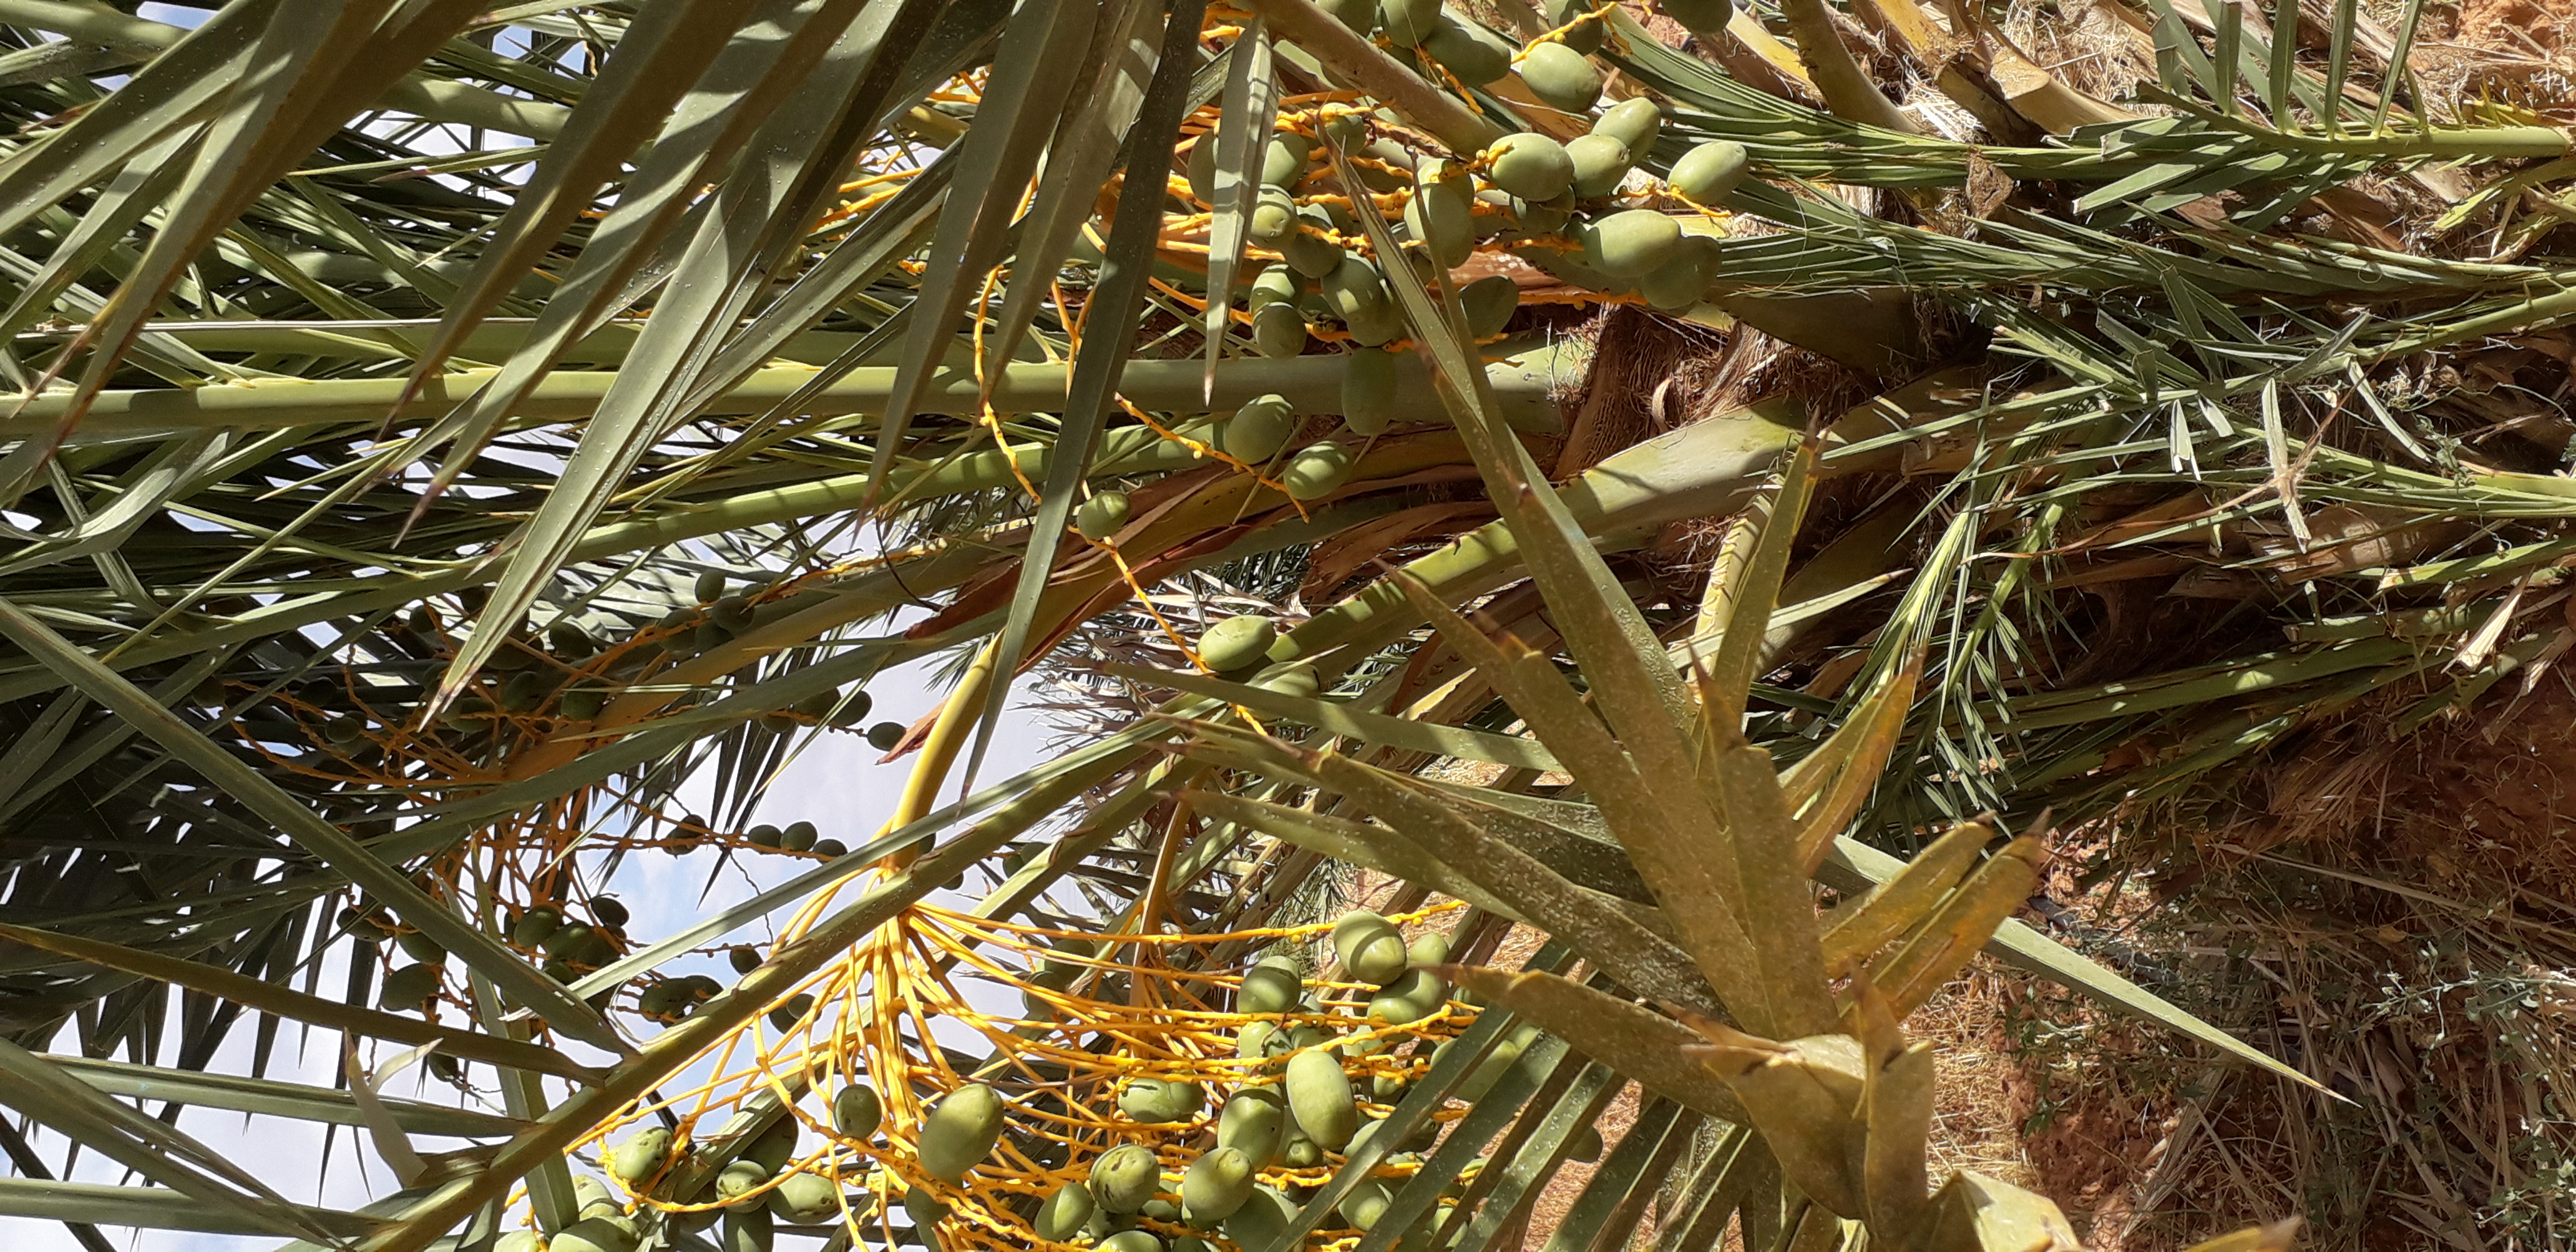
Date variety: Boumajhoul